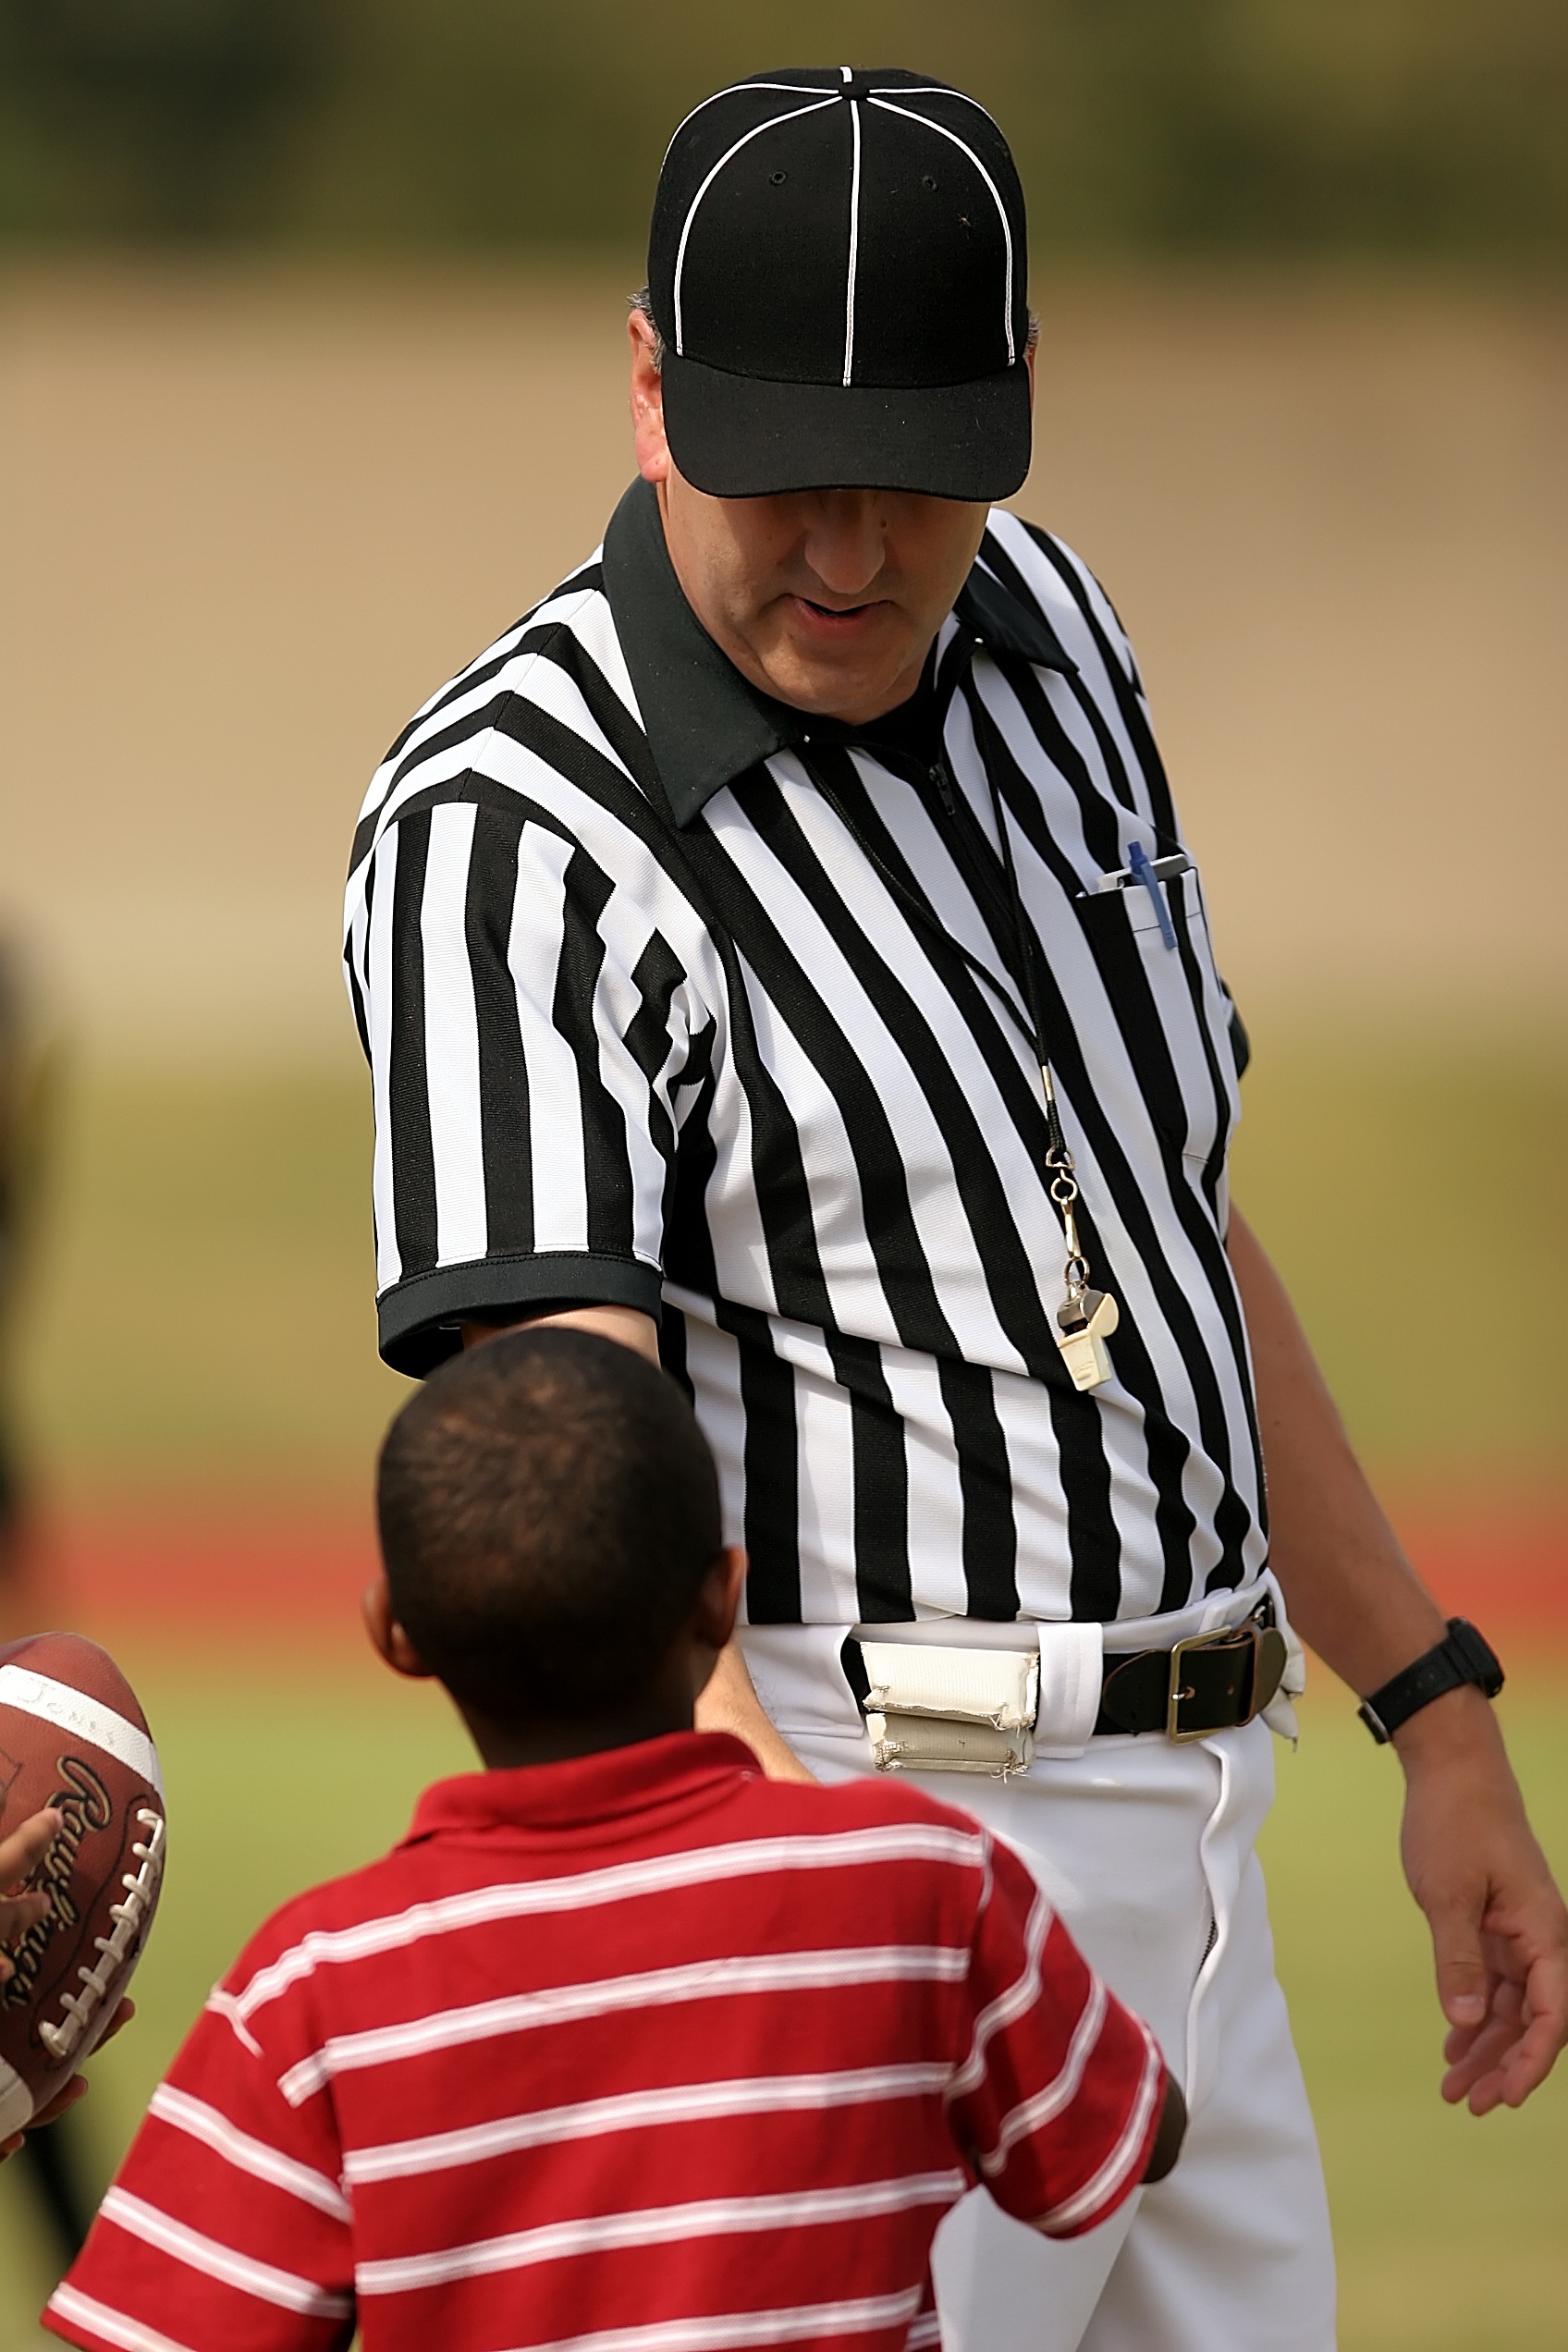
man, baseball, sport, field, game, kid, young, communication, child, football, player, zebra, outdoors, competition, sports, pitcher, cap, stripes, referee, sideline, baseball player, communicate, football player, catcher, ball game, striped shirt, pigskin, assistant, infielder, football referee, football official, american football referee, ball boy, bat and ball games, baseball positions